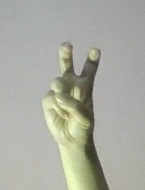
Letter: toot